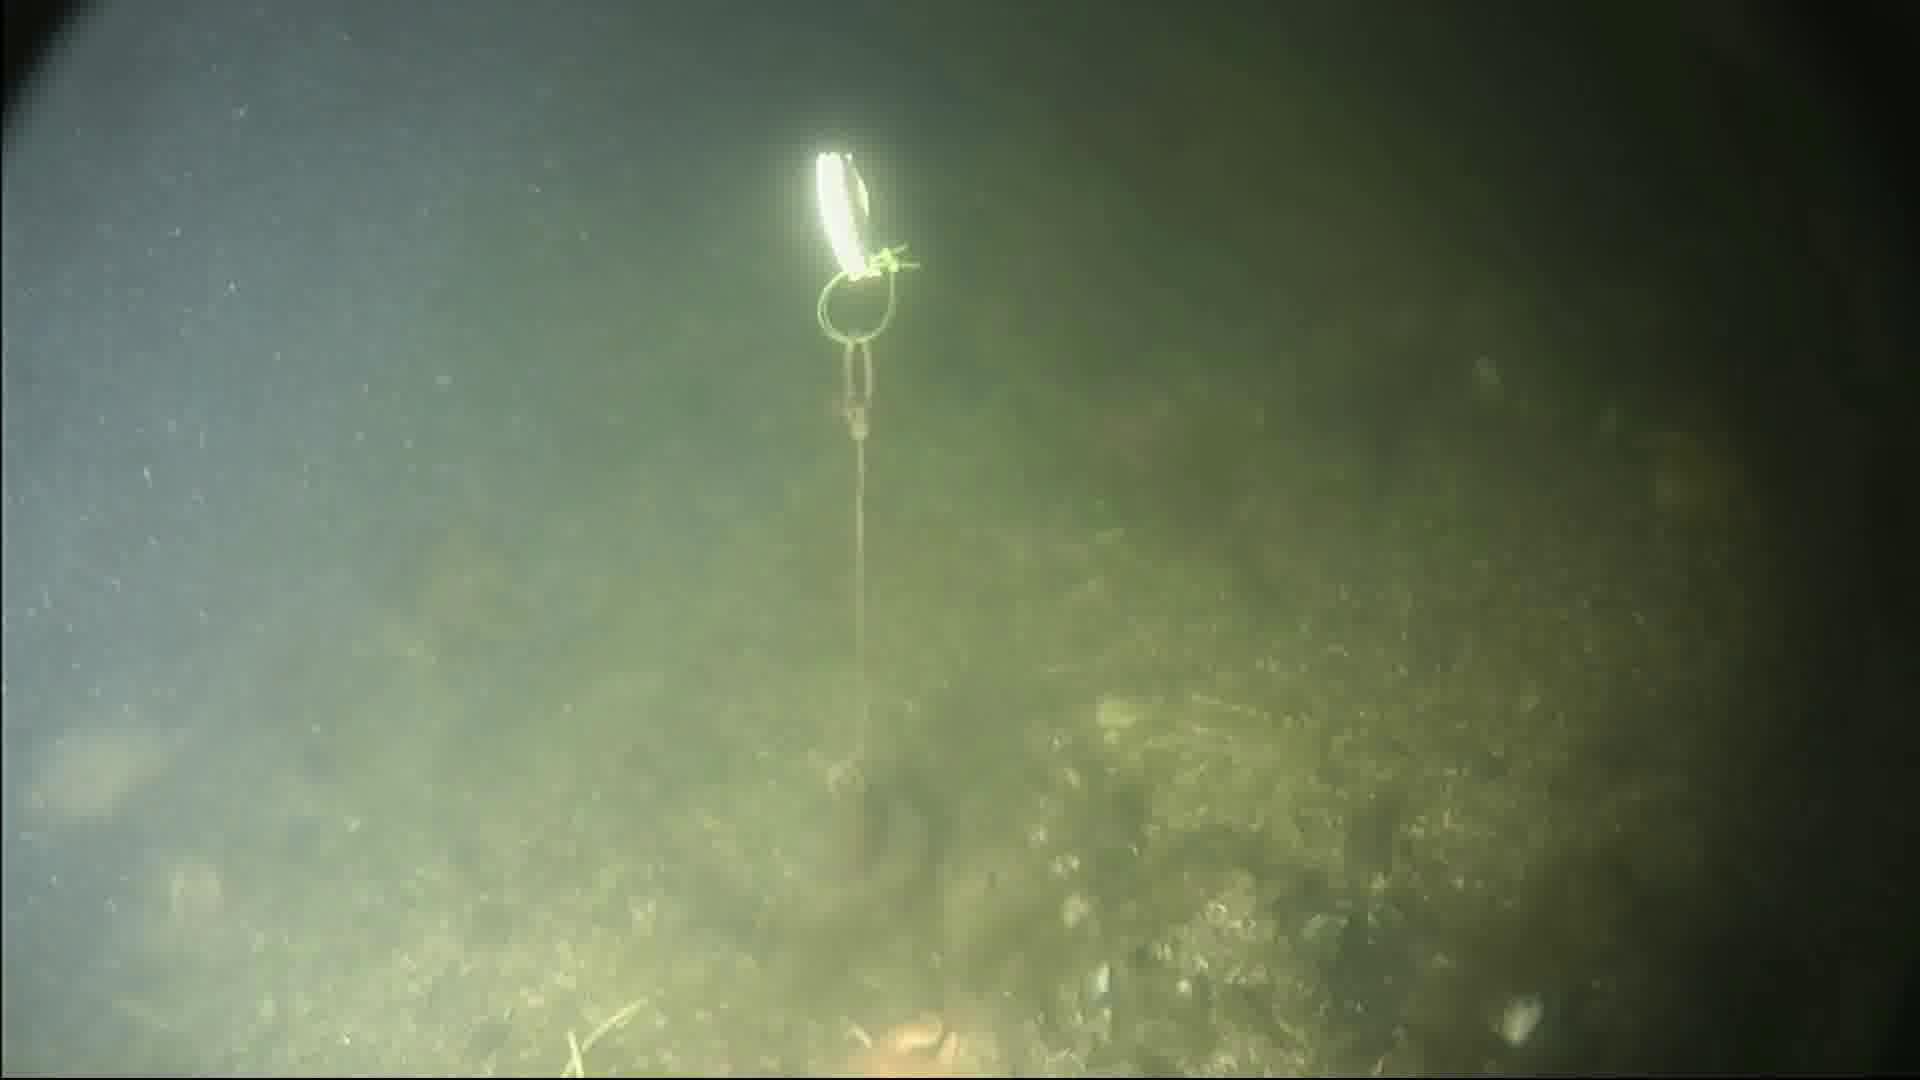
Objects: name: fish
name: crab
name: starfish